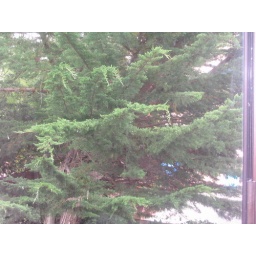
It's like waking up in a tree house